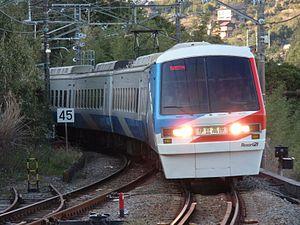
La ligne Izu Kyūkō est une ligne ferroviaire de la compagnie Izukyū Corporation située dans la préfecture de Shizuoka au Japon. Elle relie la gare d'Itō à celle d'Izukyū Shimoda.